Tin Machine

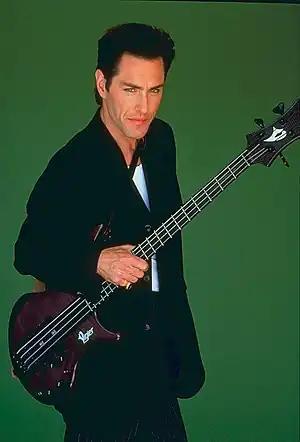
Tony Sales in an undated picture

The first public fruits of Bowie and Gabrels working together came with a new arrangement by Gabrels of the song "Look Back in Anger" which Bowie had written with Brian Eno in 1979 for the album "Lodger". The occasion was a benefit show at London's Institute of Contemporary Arts (ICA) on 1 July 1988 at which Bowie had been invited to perform with the avant-garde dance troupe La La La Human Steps. Bowie sang, played and danced with troupe members while in lighted grottoes upstage three musicians (Gabrels on guitar, Kevin Armstrong on guitar, and Erdal Kızılçay on bass) played the new minute score that Gabrels created from the three-minute song; the new material included drums programmed by Kızılçay. "We went into the studio to rearrange it", said Bowie in a filmed interview; "I like the hard-edged wall of guitar sound that we put into it."